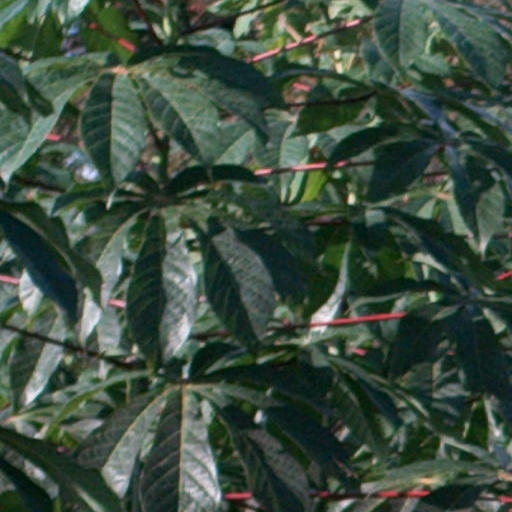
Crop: cassava